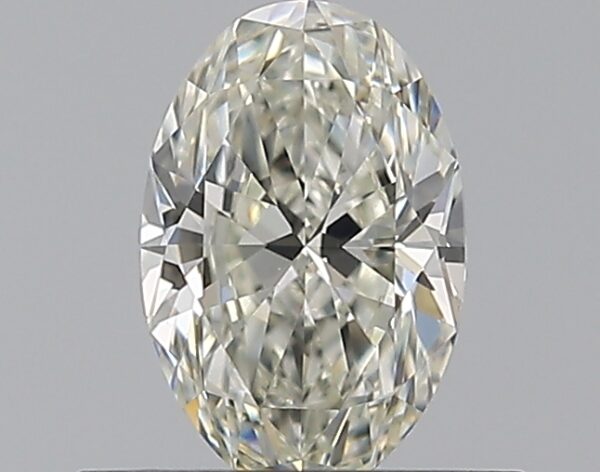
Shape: oval
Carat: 0.5
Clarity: VVS2
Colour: J
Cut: EX
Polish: VG
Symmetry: VG
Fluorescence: M
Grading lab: GIA
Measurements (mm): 6.43 x 4.26 x 2.68